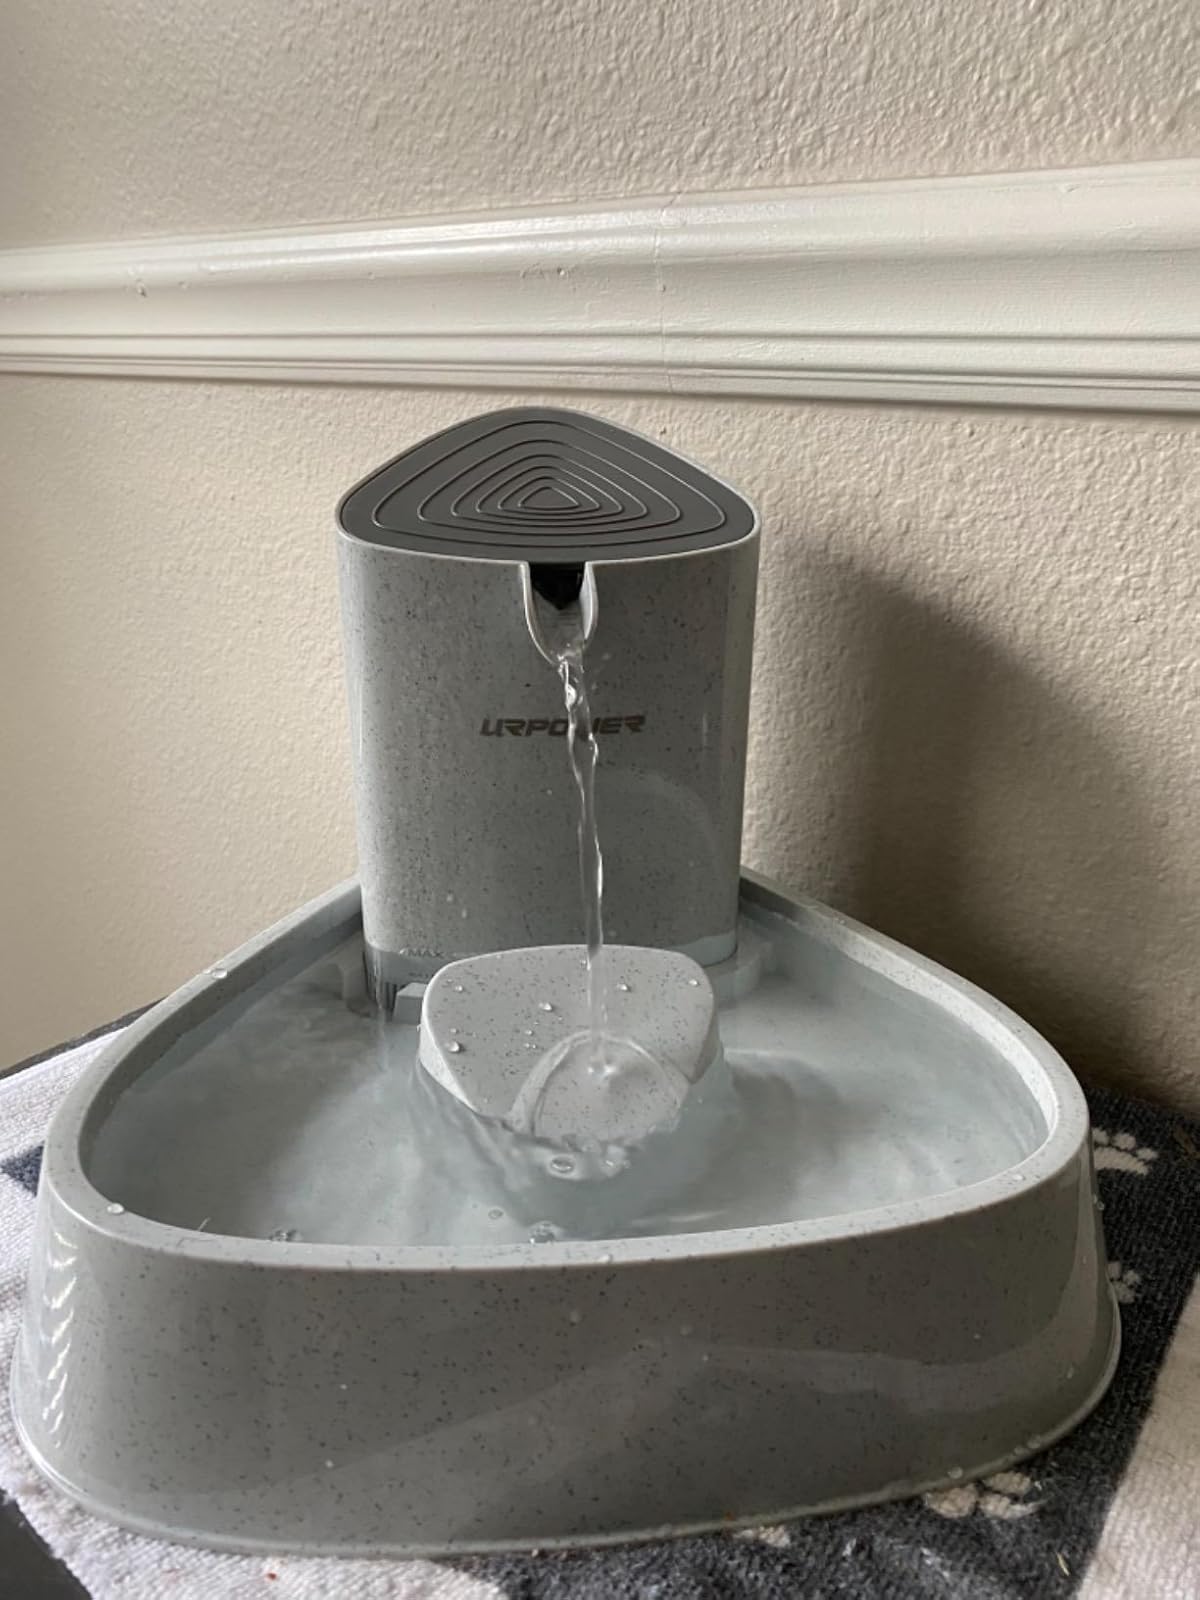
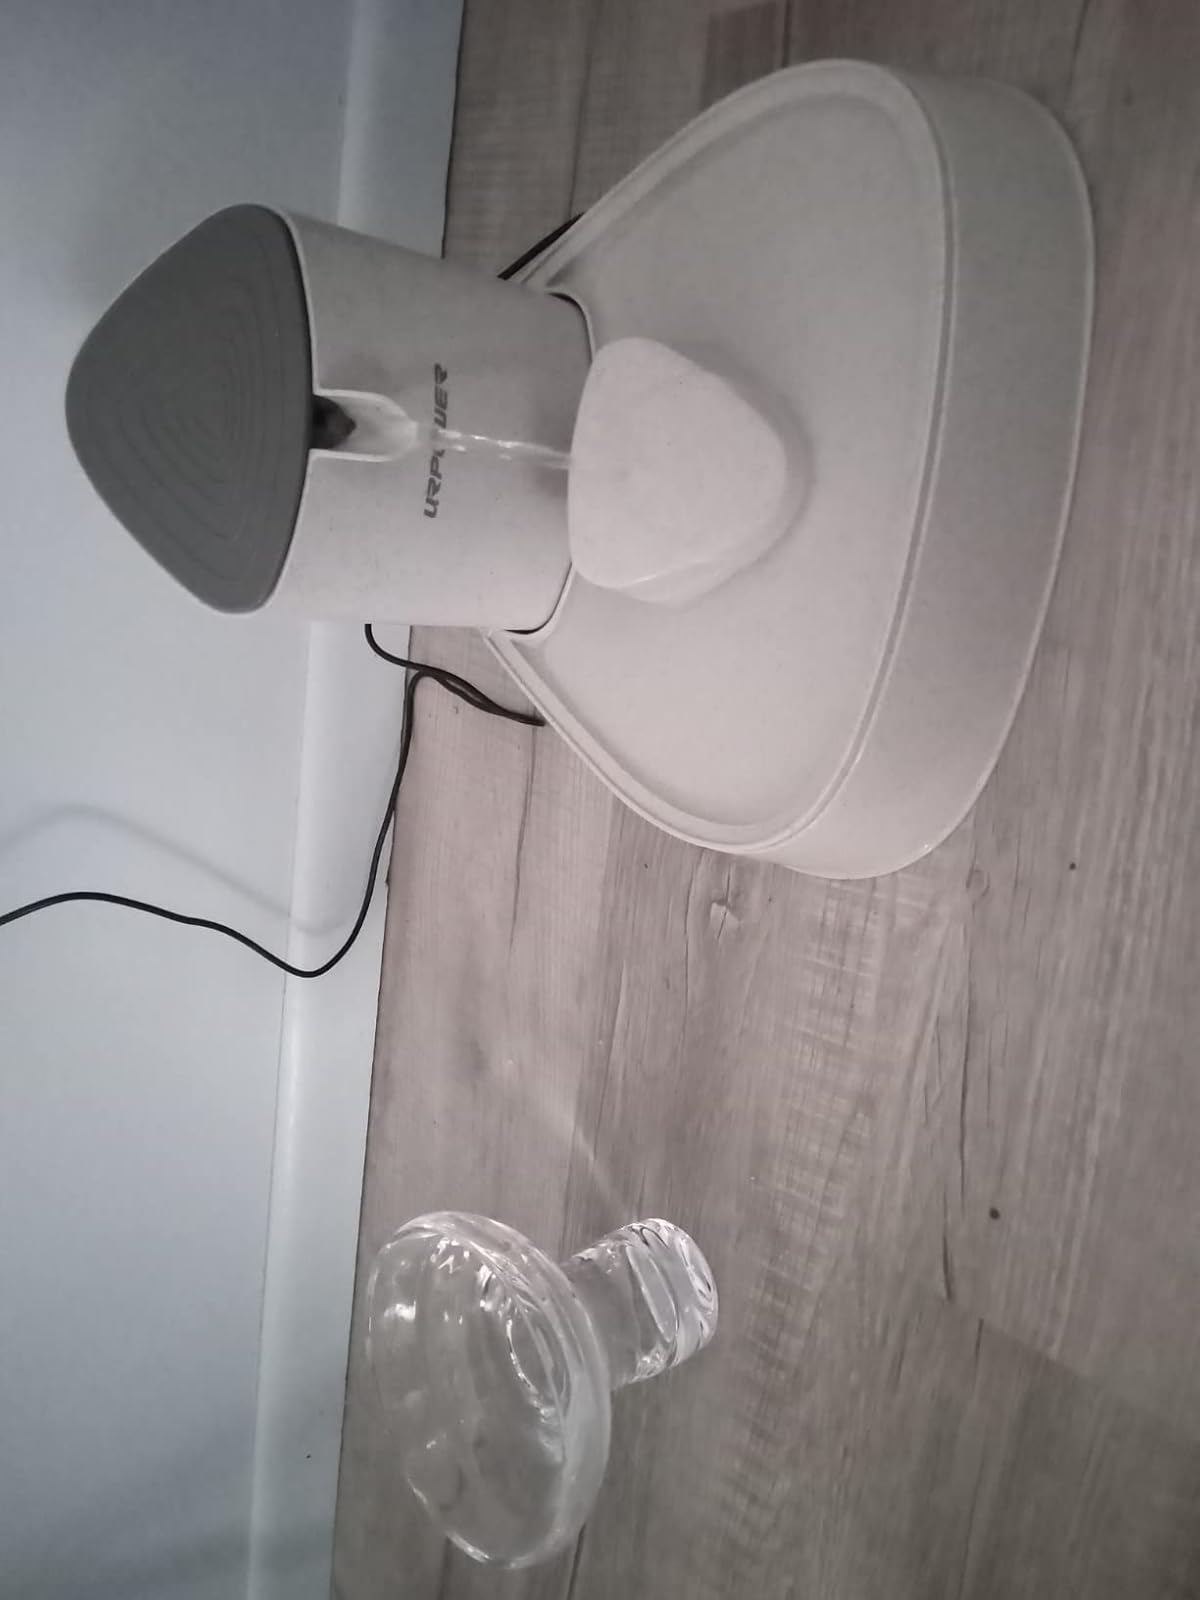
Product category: items_bowl
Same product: yes